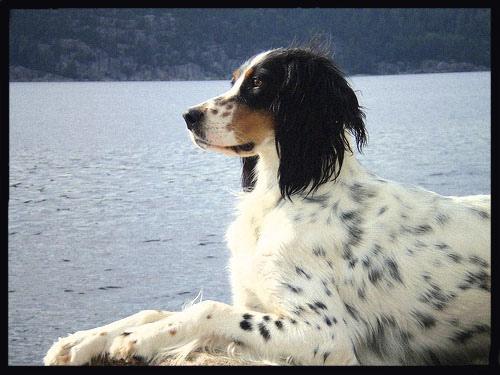
Breed: english setter